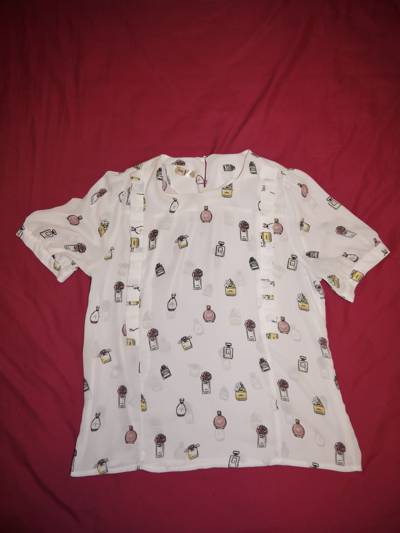
Waste category: clothes